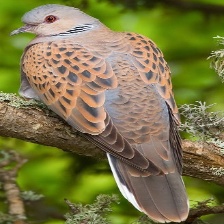
Species: EUROPEAN TURTLE DOVE
Scientific name: STREPTOPELIA TURTUR